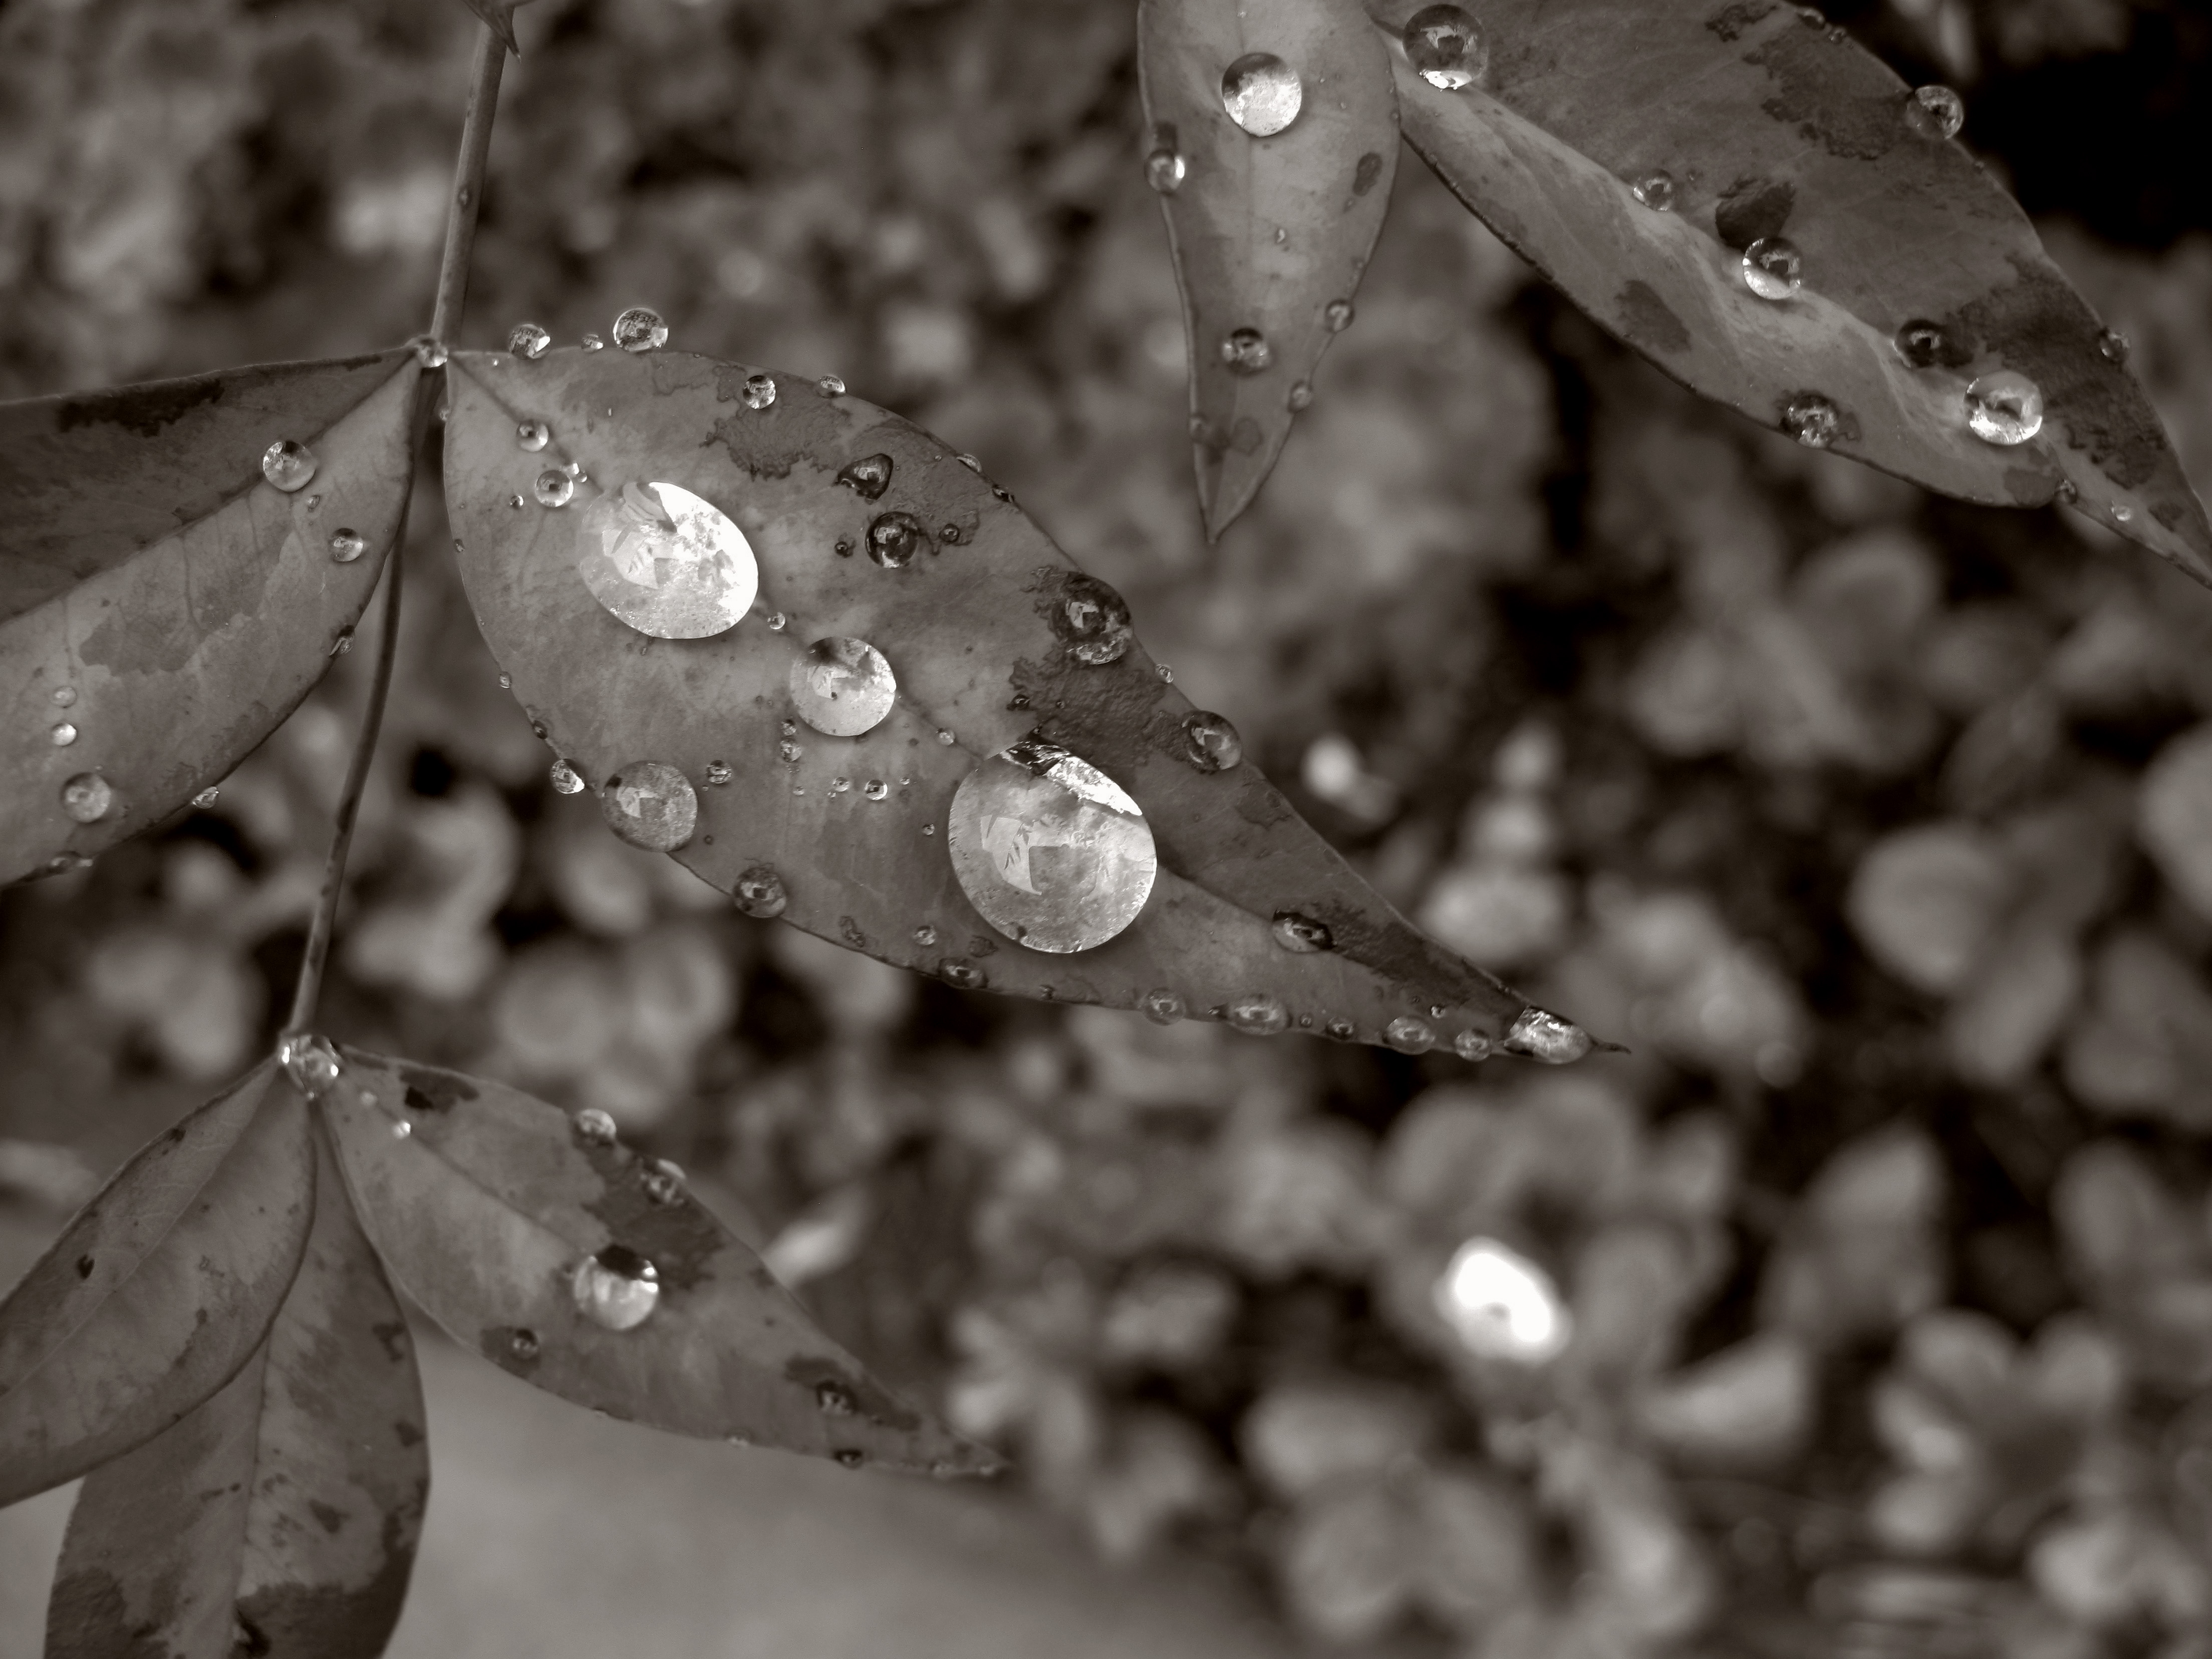
tree, water, nature, branch, snow, winter, dew, black and white, plant, white, photography, leaf, flower, frost, ice, autumn, botany, monochrome, flora, california, season, twig, close up, 365, moisture, sacramento, freezing, macro photography, 156, monochrome photography, plant stem